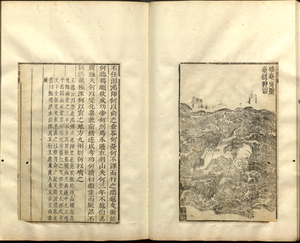
Les Questions au Ciel (Tian Wen), attribuées à Qu Yuan, dans un livre Li Sao Illustré, illustré par Xiao Yuncong (1596-1673), gravé par Tang Yongxian.
Tianwen ou Questions au Ciel est un poème attribué à Qu Yuan qui fait partie des Chants de Chu, une anthologie de poèmes de la période des Royaumes combattants. Il se présente comme une série d'interrogations faisant allusion à la mythologie chinoise.